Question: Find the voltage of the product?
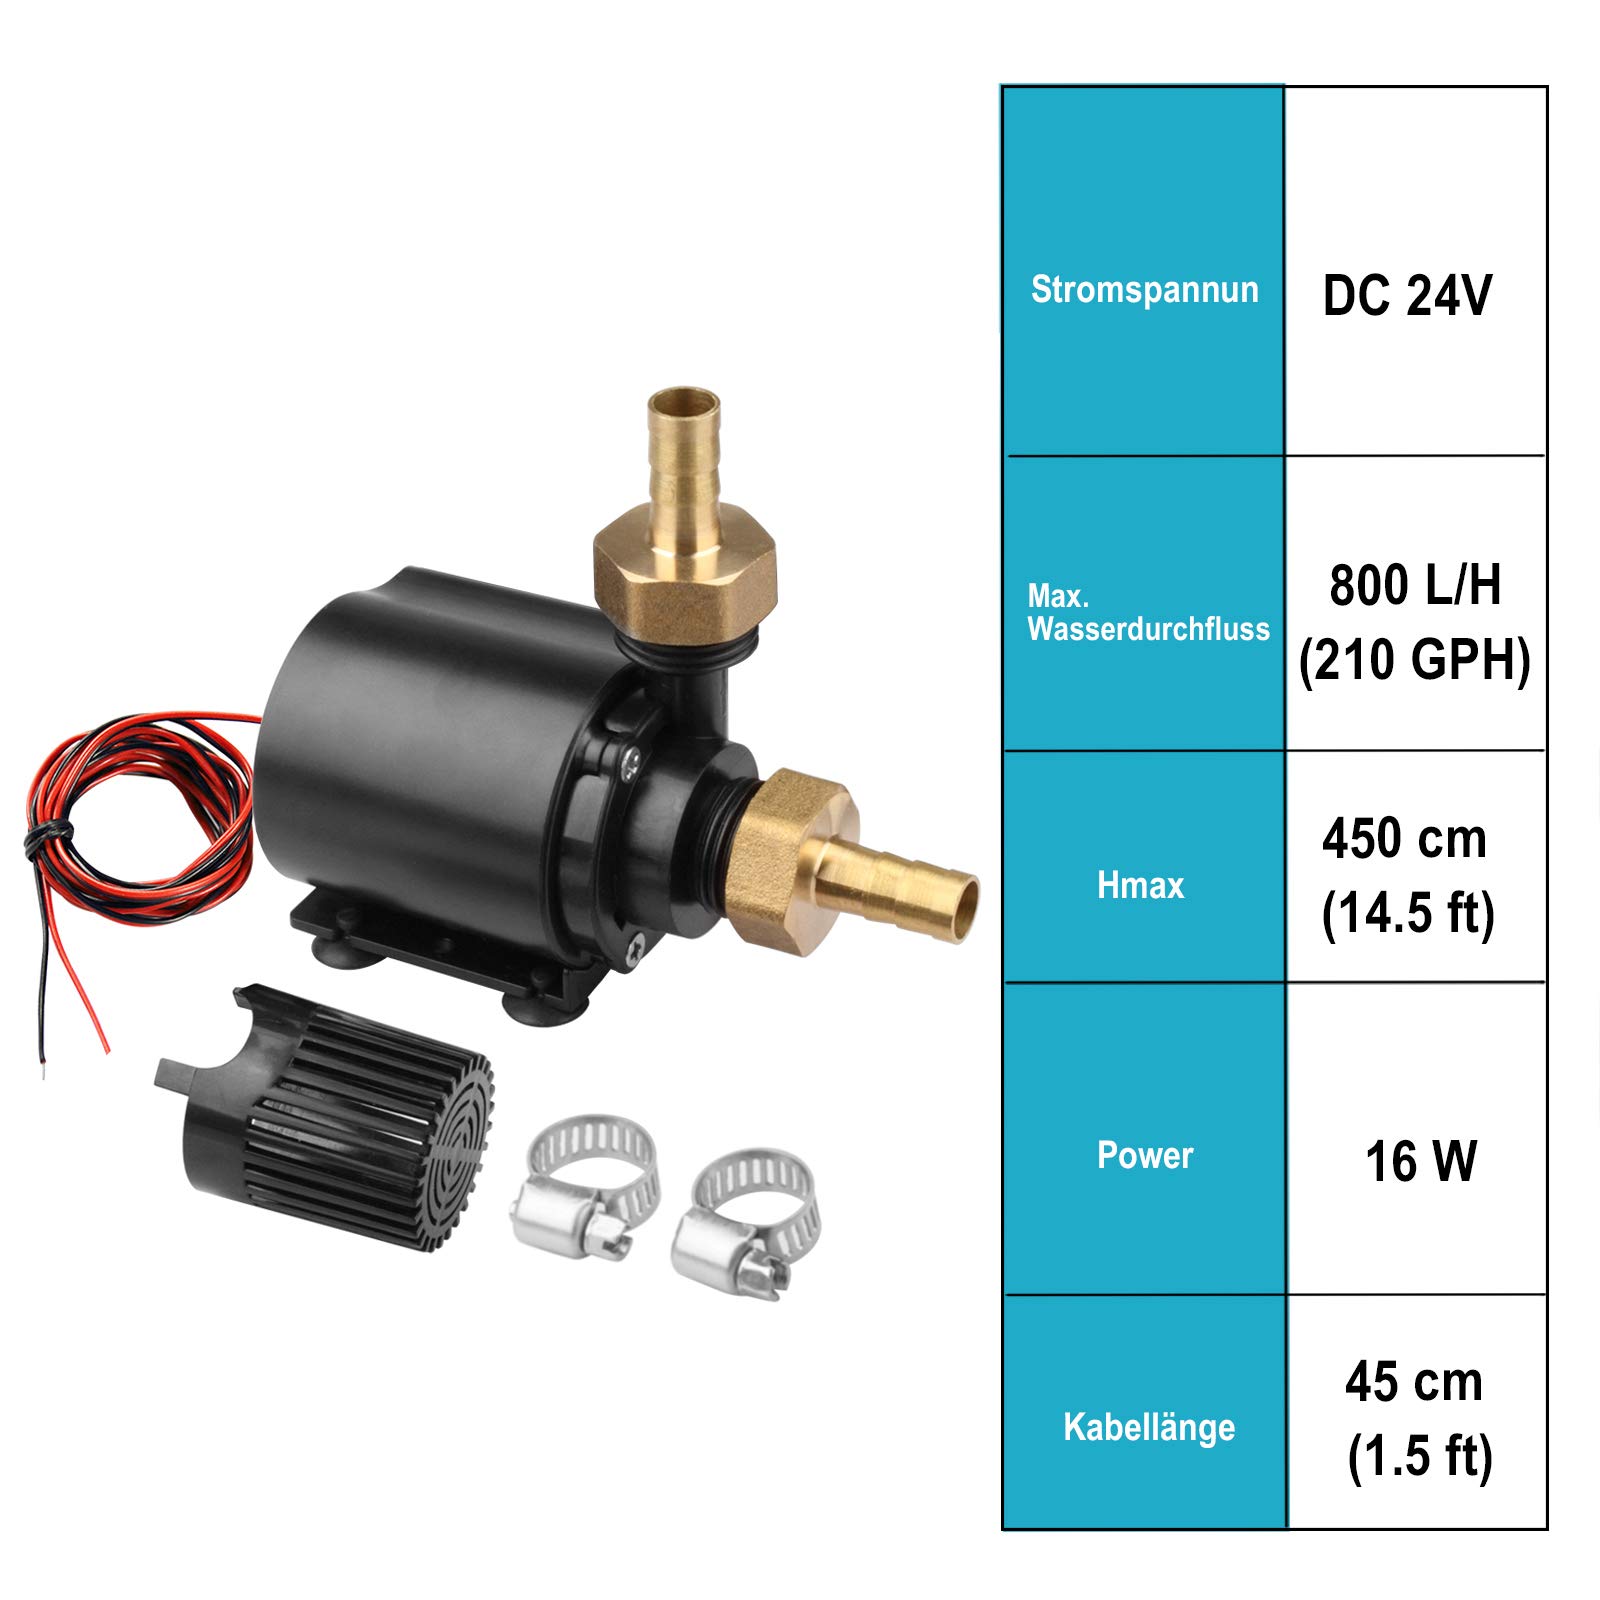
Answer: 24.0 volt